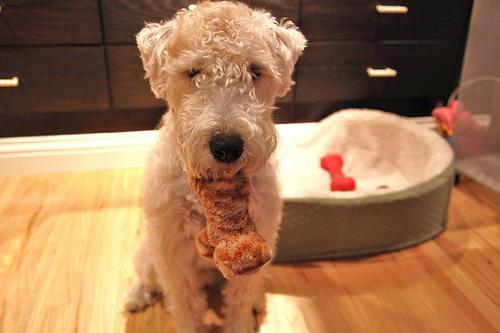
wheaten terrier